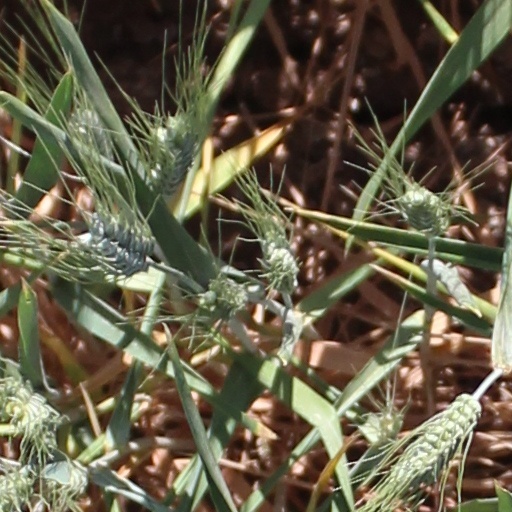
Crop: wheat